American Civil War reenactment

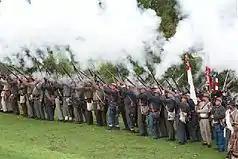
Reenactment at the American Museum in Bath, England

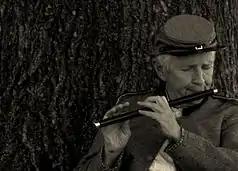
Reenactor plays the fife at The Angle at Gettysburg, Pennsylvania.

American Civil War reenactments have drawn a fairly sizable following of enthusiastic participants, young and old, willing to brave the elements and expend money and resources to duplicate the events down to the smallest recorded detail. Participants may even attend classes by event sponsors where they learn how to dress, cook, eat, and even "die", just as real American Civil War soldiers would have. Most reenactments have anywhere from 100 to thousands of participants, portraying U.S.A. or C.S.A. infantry, artillery, or cavalry forces. Some people, though uncommon, may portray Engineers or Marines. The 135th anniversary Gettysburg reenactment (1998) is generally believed to be the most-attended reenactment, with attendance estimates ranging from 15,000 to over 20,000 reenactors.